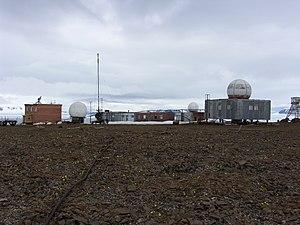
L'île Heiss est une île de la terre François-Joseph.